Hitoshi Ashida

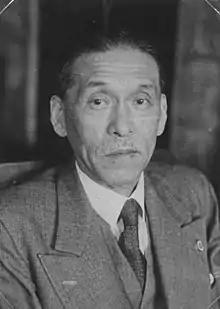
Official portrait, 1948

was a Japanese politician who served as Prime Minister of Japan in 1948. He was a prominent figure in the immediate postwar political landscape, but was forced to resign his leadership responsibilities after a corruption scandal (Shōwa Denkō Jiken) targeting two of his cabinet ministers.